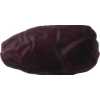
Label: dates